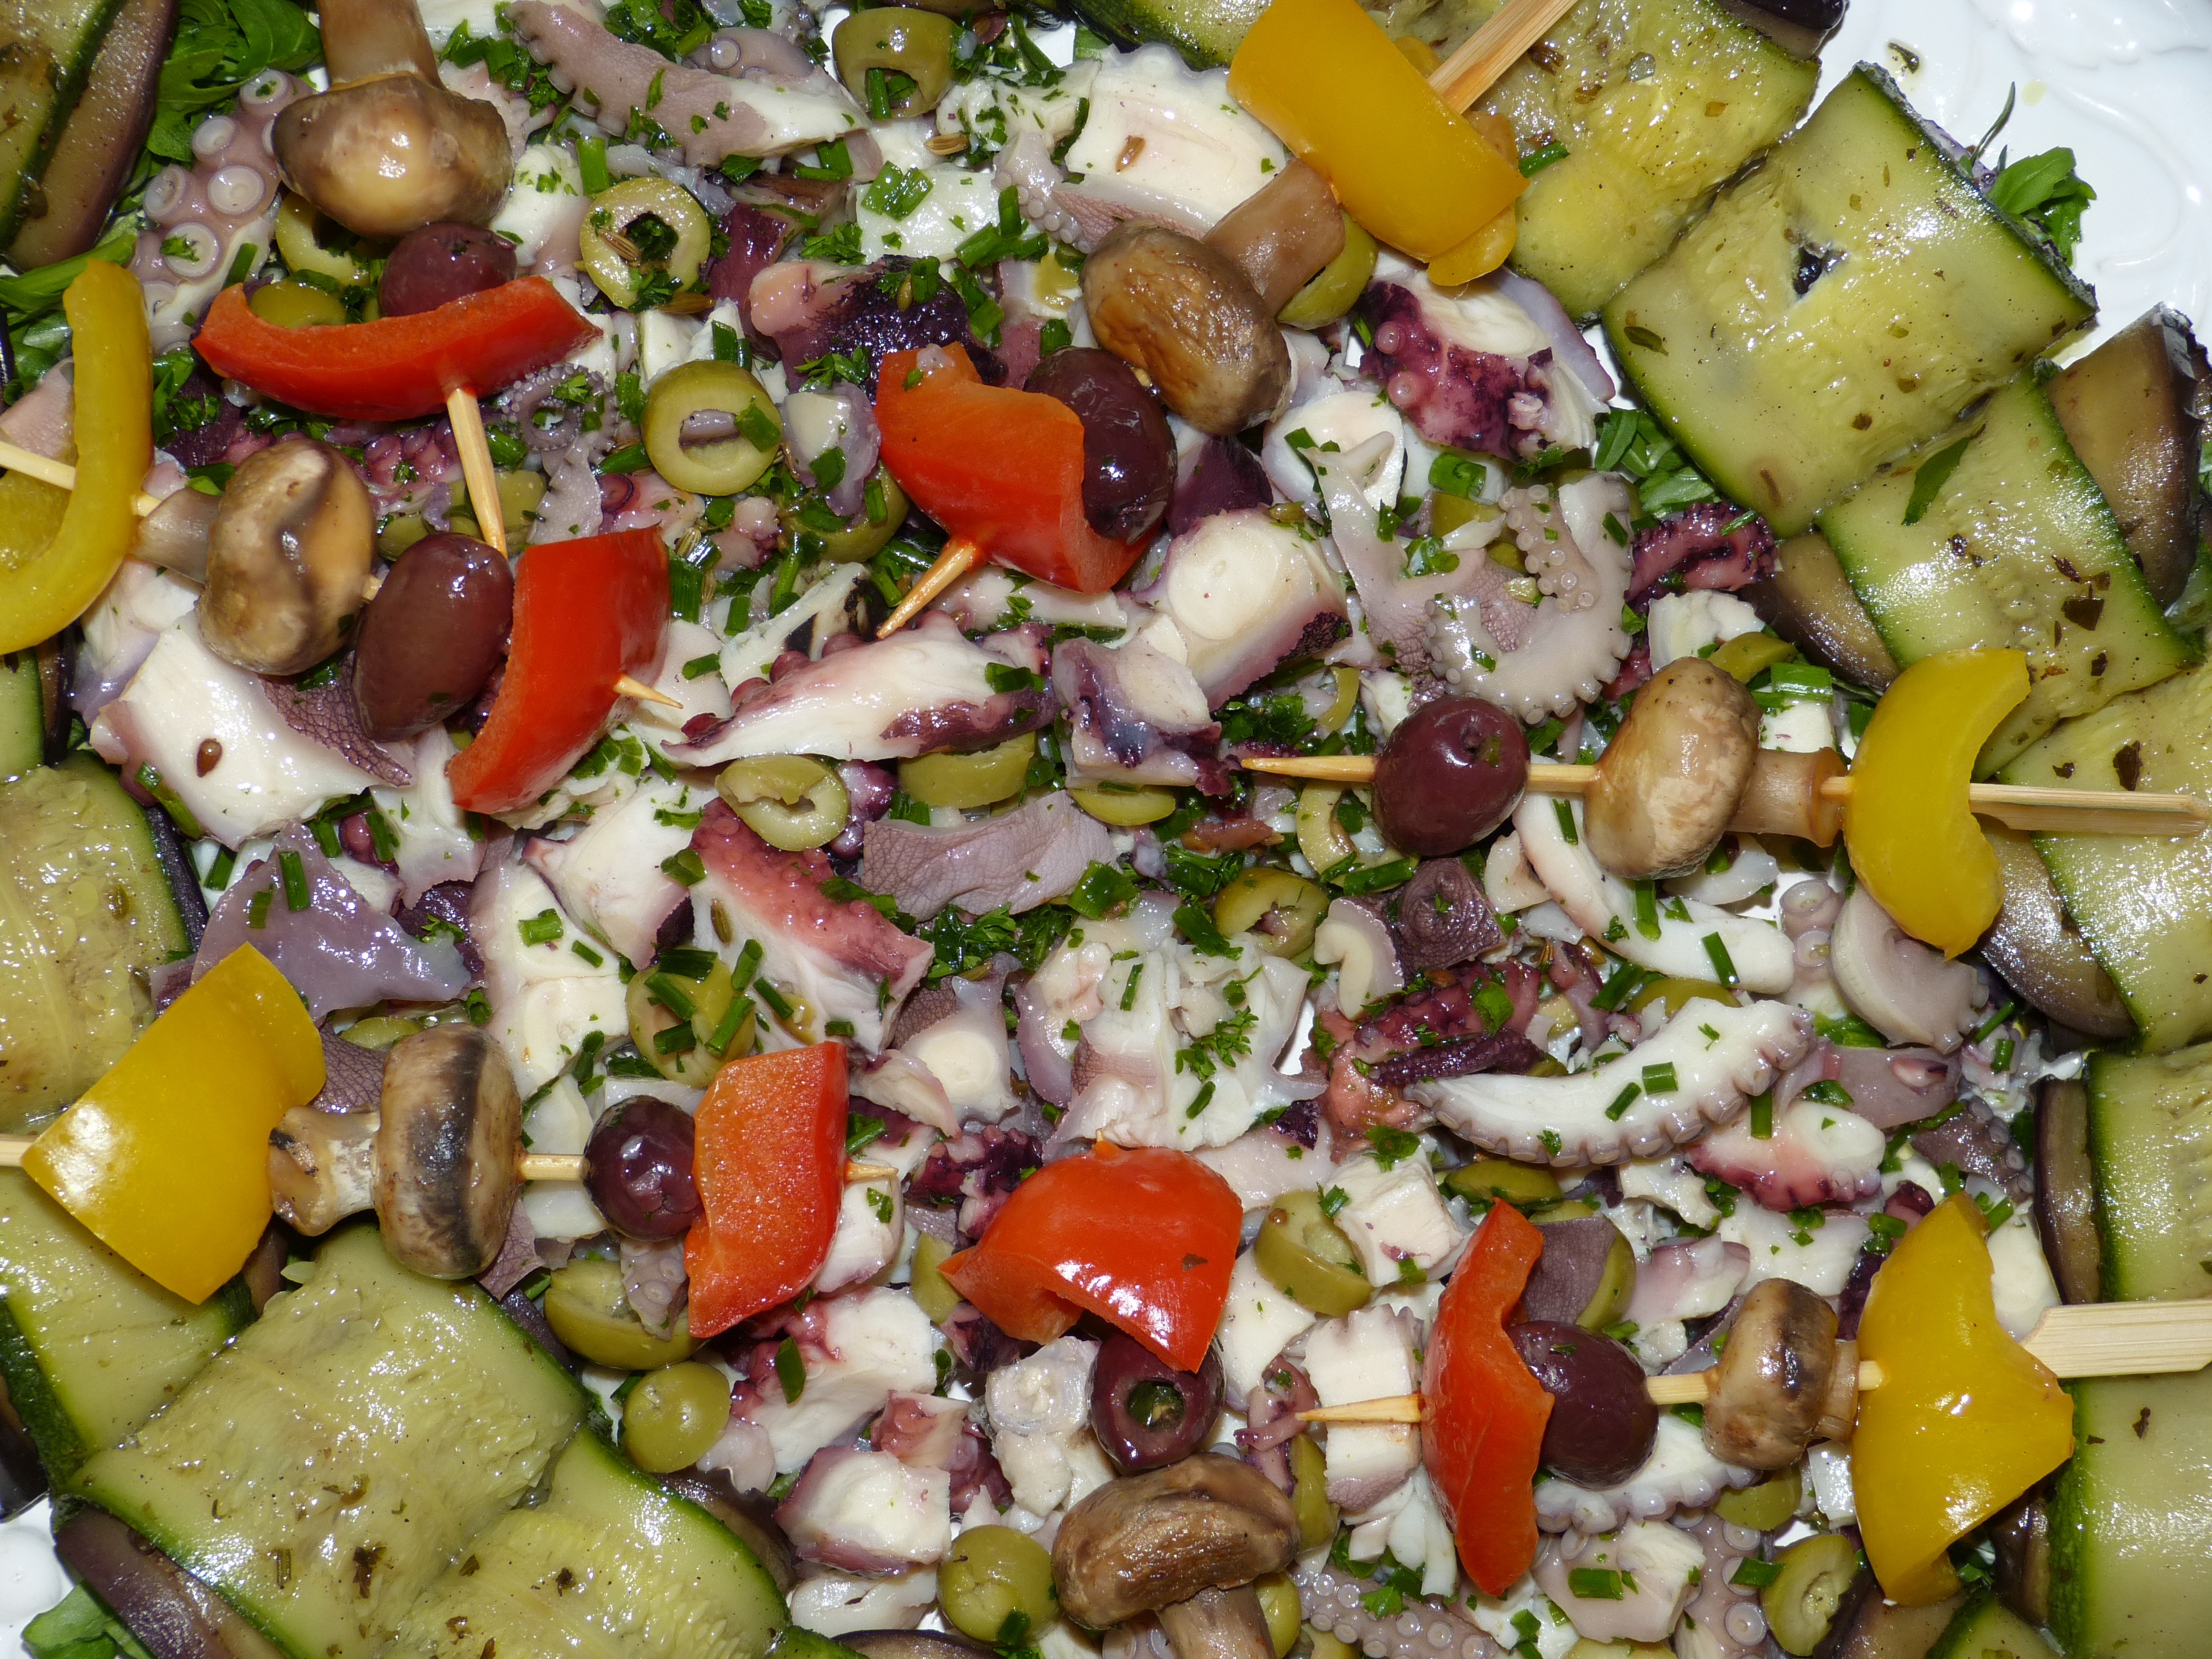
restaurant, celebration, dish, meal, food, salad, produce, vegetable, kitchen, fish, gourmet, eat, squid, cuisine, buffet, festival, zucchini, vegetarian food, starter, dine, gastronomy, delicacy, flowering plant, greek food, greek salad